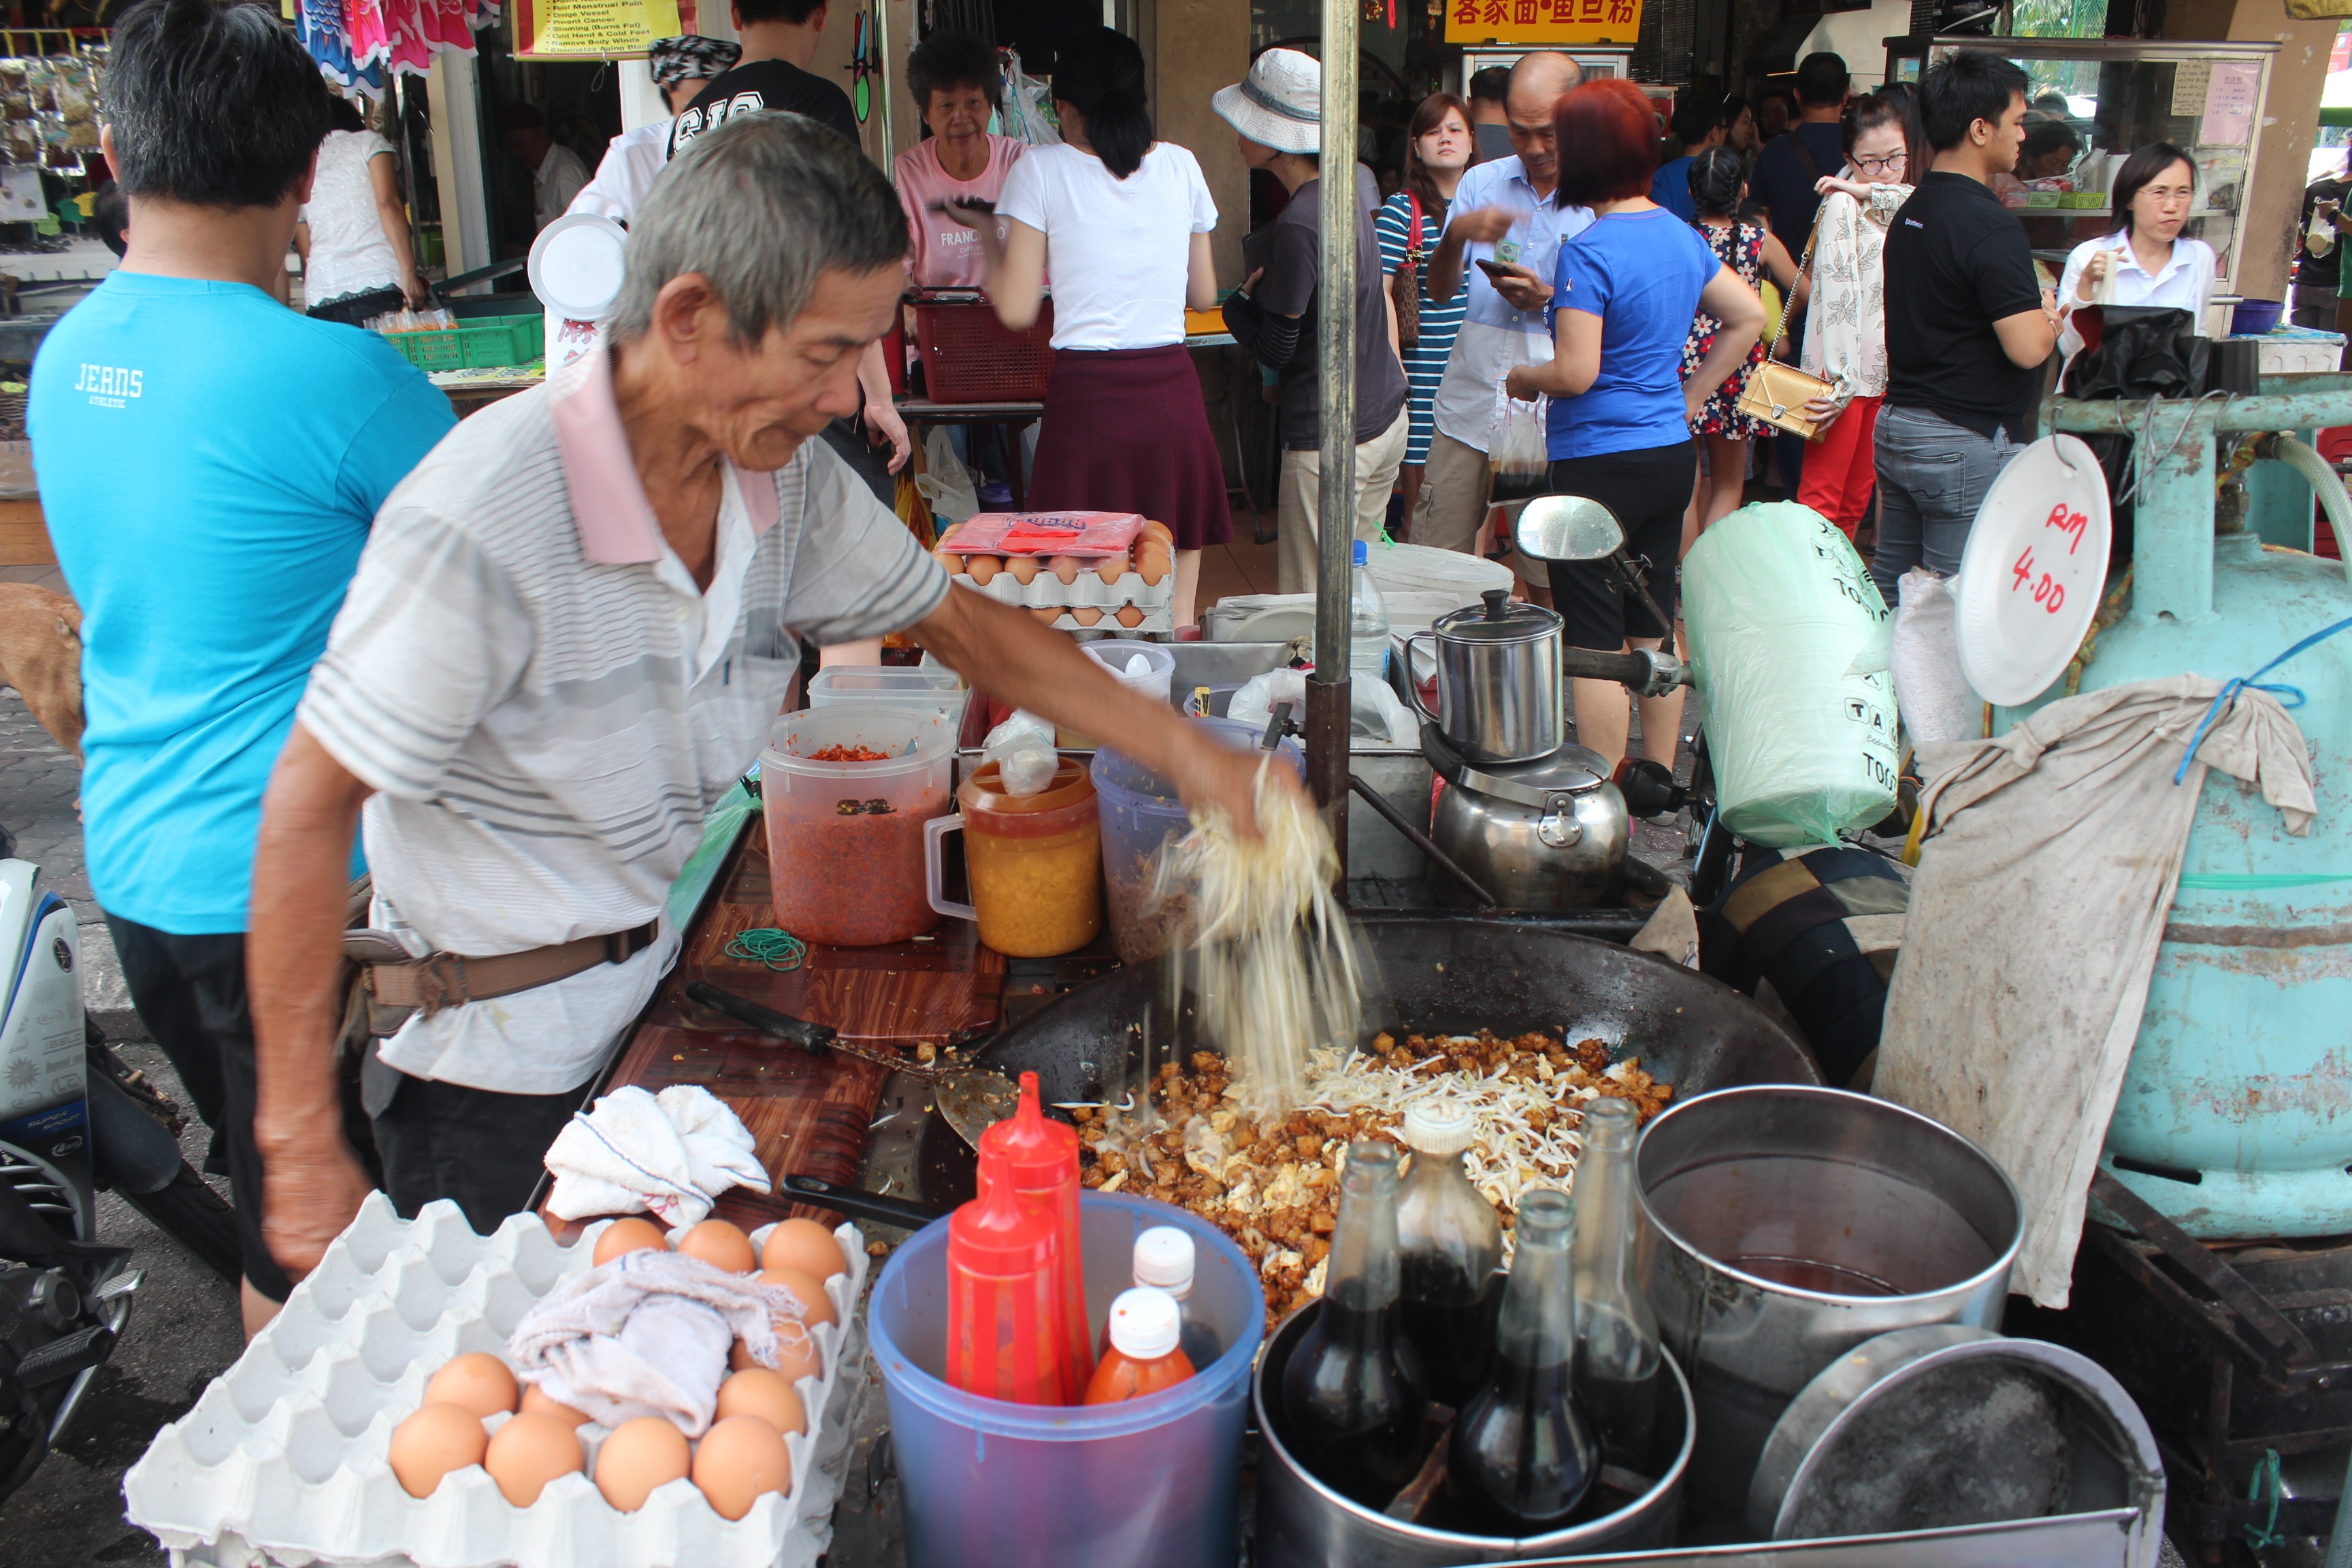
city, dish, meal, food, vendor, bazaar, market, lunch, cuisine, public space, street food, taste, sense, human settlement